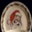
Label: plate